Answer in natural language. How many Knifes are visible in the scene? Choose between the following options: 0, 3, 1, 2 or 4
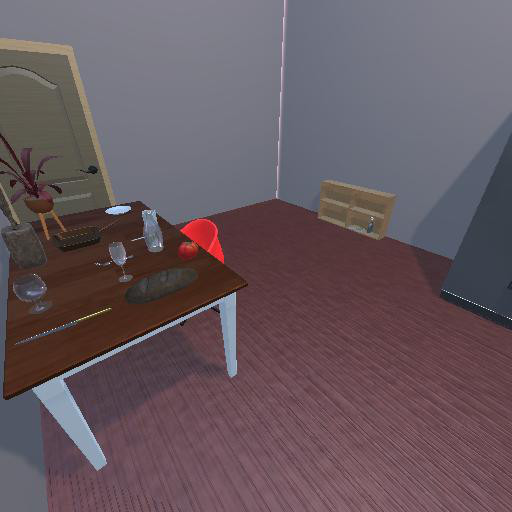
<answer>1</answer>